Rat Island (Bronx)

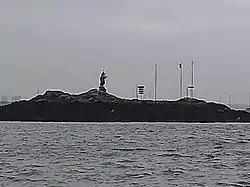
Rat Island, as seen from the north in September 2019

The small irregular island is about in area. It has a dual-humped appearance and is mostly a lump of Manhattan schist bedrock. There is a small channel that cuts into the bedrock on the southern side of the tiny island that was used for launching small boats. This channel is filled with mussel shells. There is a purple-bluish "beach" made of mussel shells mixed with bird bones on the west side of the island with some reed grass.